Kraton (polymer)

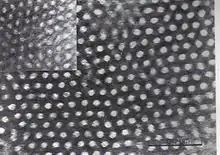
Sbs block copolymer in TEM

Kraton polymers are styrenic block copolymer (SBC) consisting of polystyrene blocks and rubber blocks. The rubber blocks consist of polybutadiene, polyisoprene, or their hydrogenated equivalents. The tri-block with polystyrene blocks at both extremities linked together by a rubber block is the most important polymer structure observed in SBC. If the rubber block consists of polybutadiene, the corresponding triblock structure is: poly(styrene-block-butadiene-block-styrene) usually abbreviated as SBS. Kraton D (SBS and SIS) and their selectively hydrogenated versions Kraton G (SEBS and SEPS) are the major Kraton polymer structures. The microstructure of SBS consists of domains of polystyrene arranged regularly in a matrix of polybutadiene, as shown in the TEM micrograph. The picture was obtained on a thin film of polymer cast onto mercury from solution, and then stained with osmium tetroxide.